Norris Bradbury

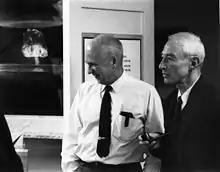
Bradbury with his predecessor Robert Oppenheimer at the Los Alamos National Laboratory in 1964

Bradbury retired as director of Los Alamos Laboratory in 1970. His successor, Harold Agnew, invited him to become a senior consultant, but Bradbury declined the offer, although he did serve as a consultant for other government agencies, including the National Academy of Sciences, and as a member of the boards of the Los Alamos Medical Center, the First National Bank of Santa Fe, the Los Alamos YMCA and the Santa Fe Neurological Society.